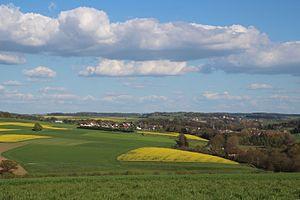
Kirtorf est une municipalité allemande située dans le land de la Hesse et l'arrondissement de Vogelsberg.